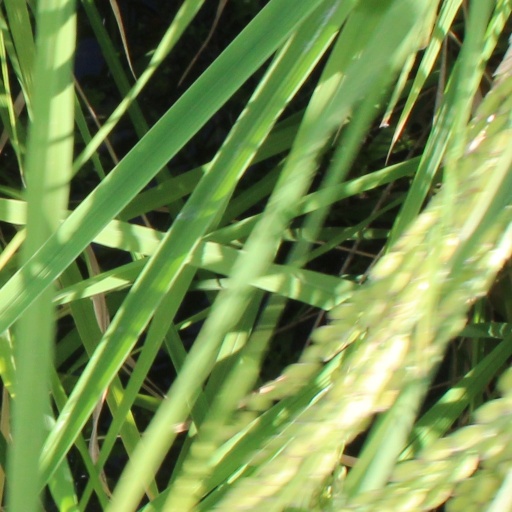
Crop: rice